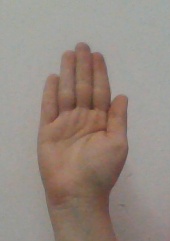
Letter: seen